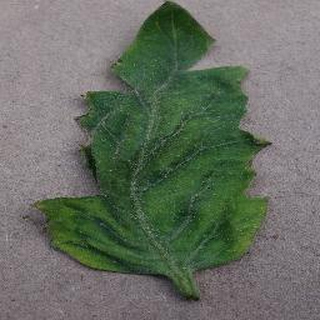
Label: tomato_yellow_leaf_curl_virus